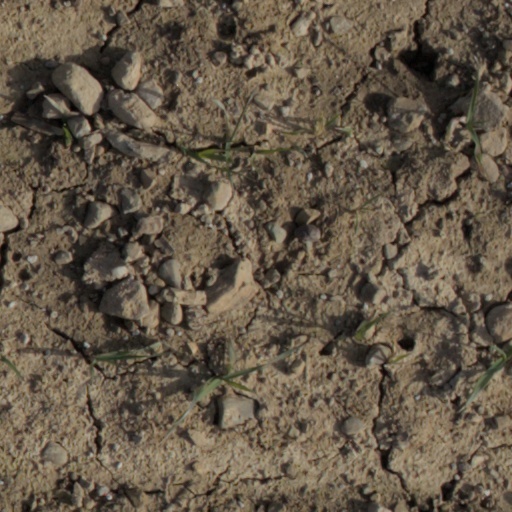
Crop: wheat